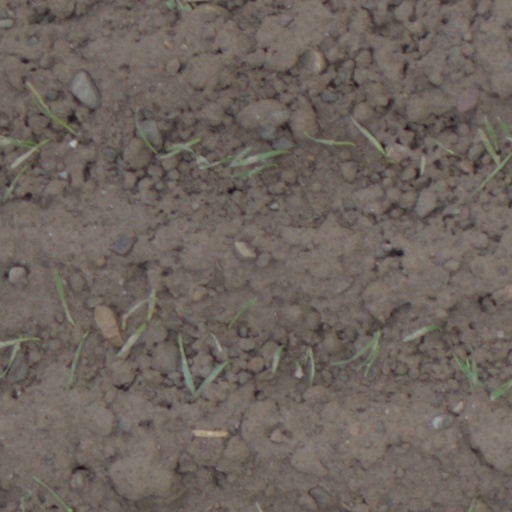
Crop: wheat